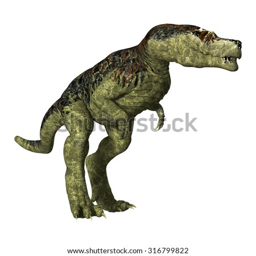
3d digital render of a dinosaur biological genus isolated on white background